Trawniki

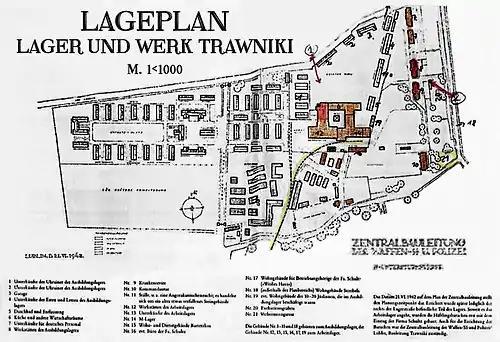
Original German site plan of the Trawniki concentration camp, 1942

During World War II and the German occupation of Poland, Trawniki was the location of the Trawniki concentration camp. This camp provided slave labourers for nearby industrial plants of the SS "Ostindustrie". They worked in appalling conditions with little food, and many died of disease, malnutrition and ill treatment.